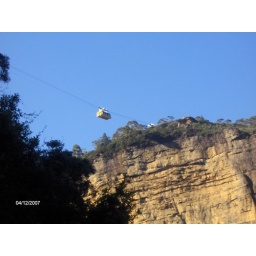
wat the sky cable car looks like from waaaayy down below in the valley